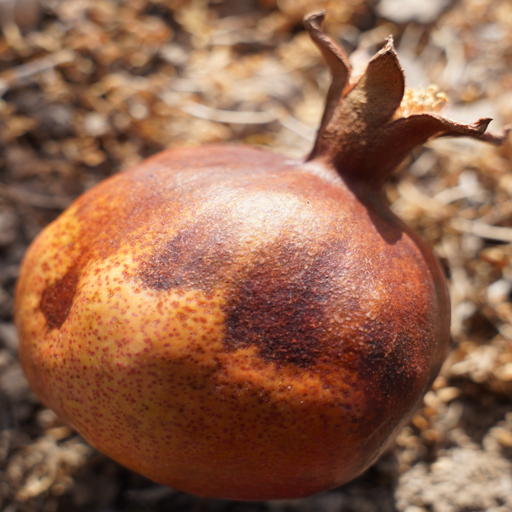
Label: Colletotrichum spp